Lydia Nsekera

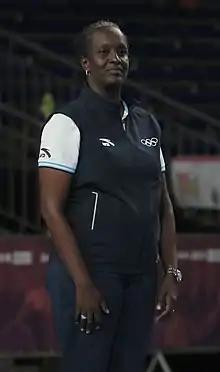
Nsekera at the 2018 Summer Youth Olympics

Lydia Nsekera (born 20 April 1967) is a Burundian sports official who has been a member of the International Olympic Committee since 2009.